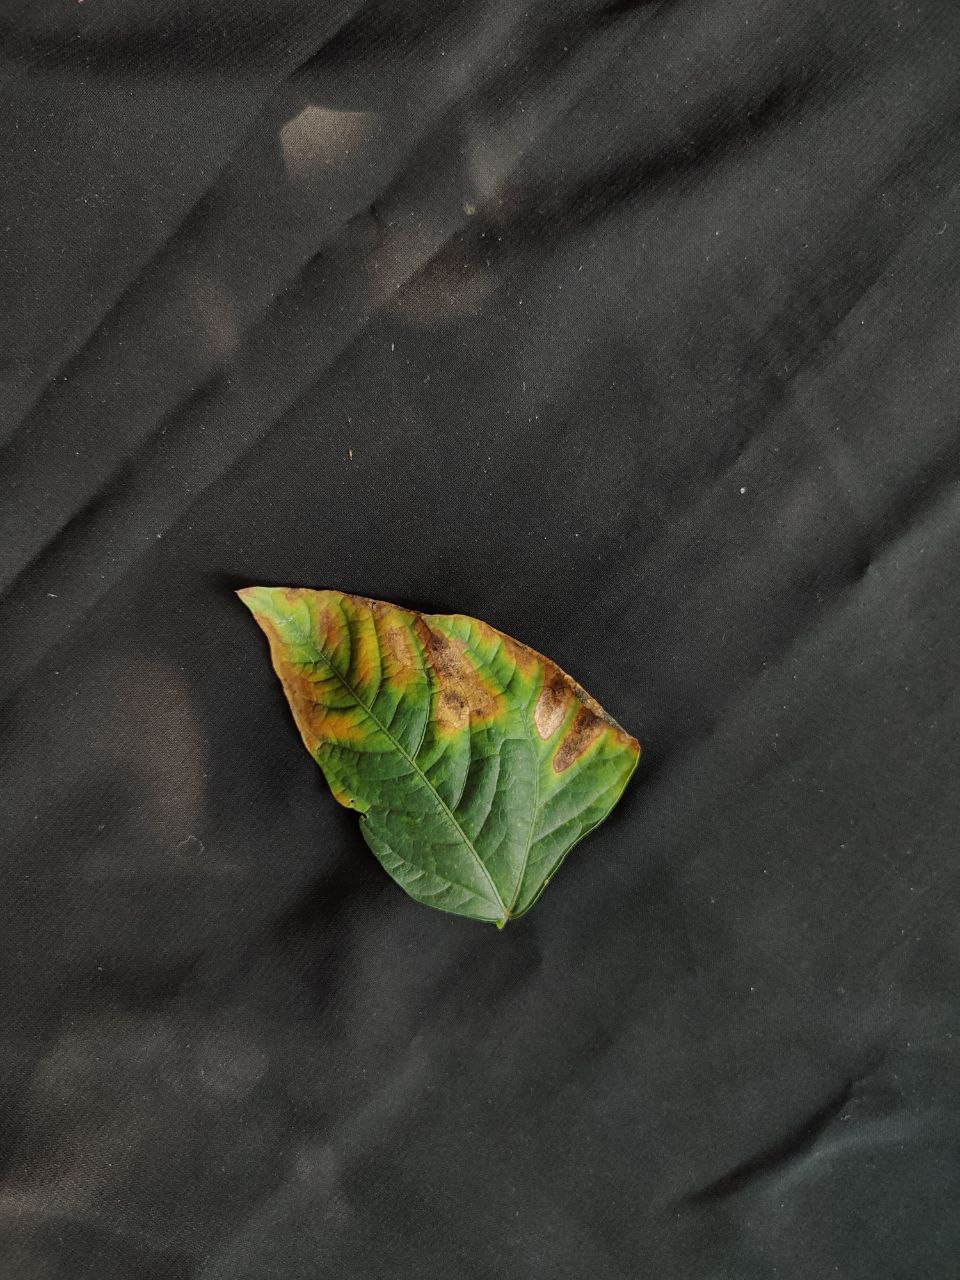
Crop: cowpea
Leaf condition: Bacterial wilt